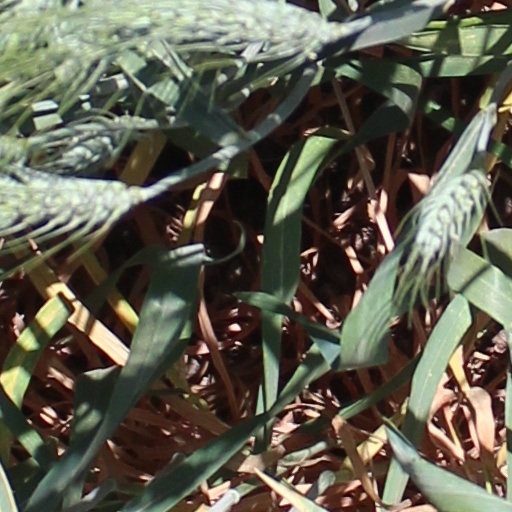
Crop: wheat